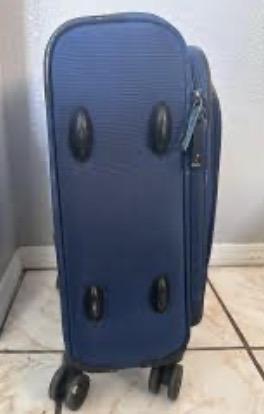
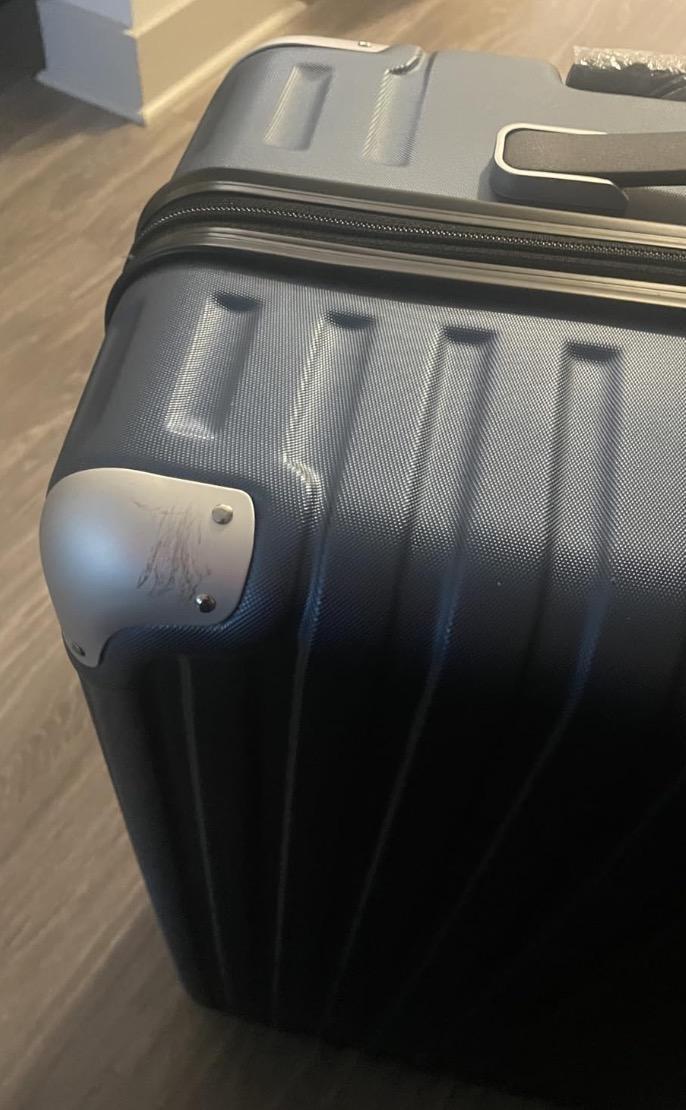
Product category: items_tea
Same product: no